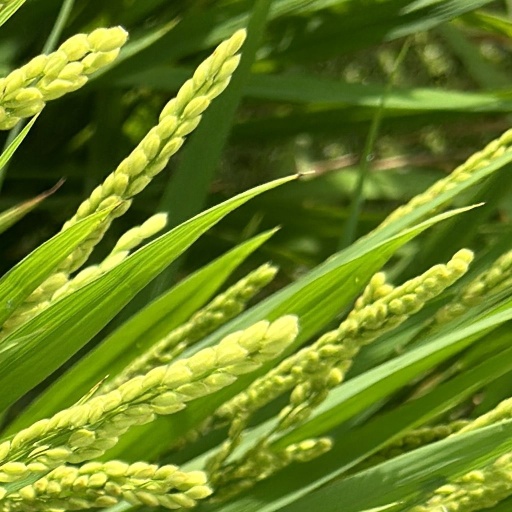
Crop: rice